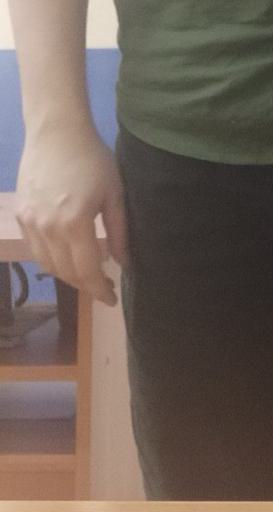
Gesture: no_gesture